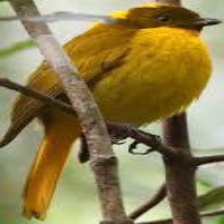
Species: GOLDEN BOWER BIRD
Scientific name: PRIONODURA NEWTONIANA